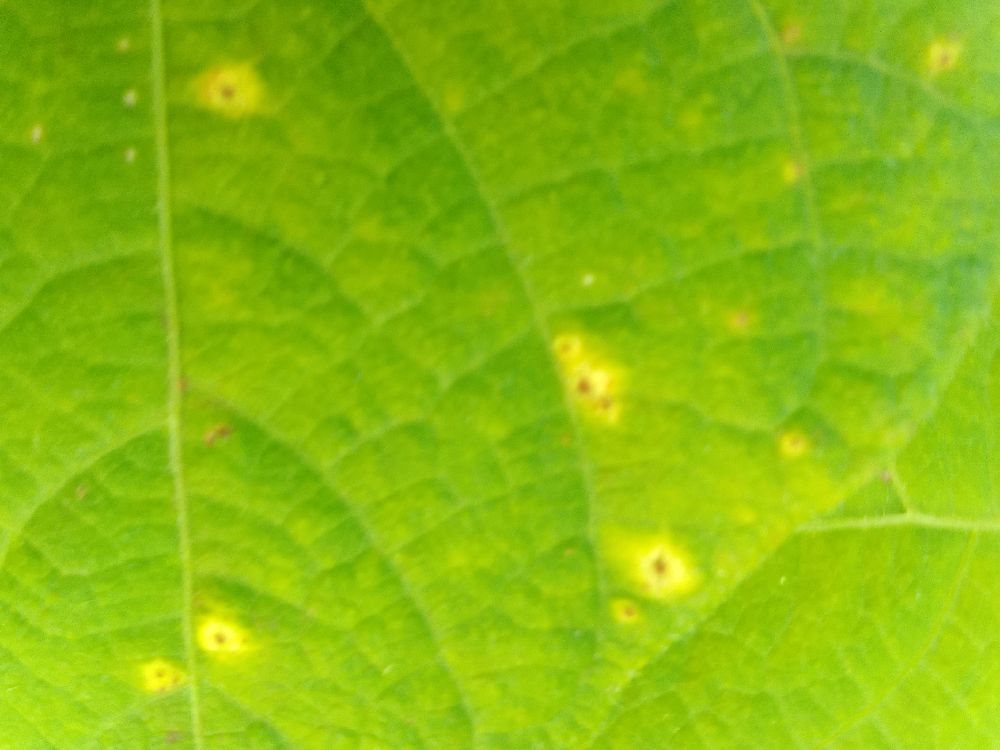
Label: rust